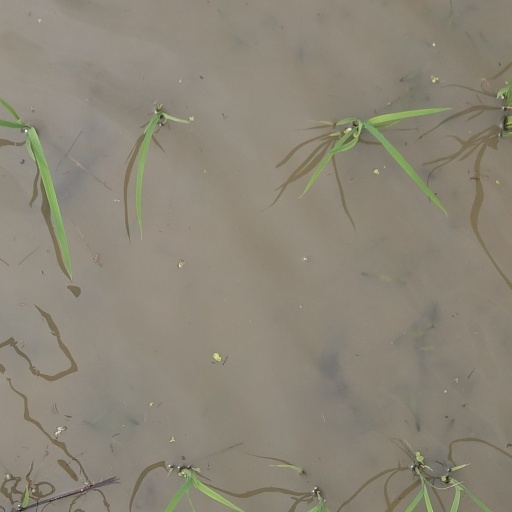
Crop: rice